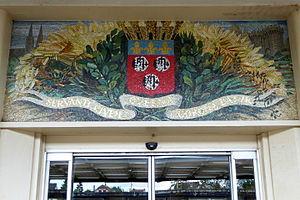
«
La gare de Chartres est une gare ferroviaire française des lignes de Paris-Montparnasse à Brest et de Chartres à Bordeaux-Saint-Jean, située sur le territoire de la commune de Chartres, dans le département d'Eure-et-Loir, en région Centre-Val de Loire.
Chartres est une commune française, préfecture du département d'Eure-et-Loir, dans la région Centre-Val de Loire. La ville se situe à environ quatre-vingt-dix kilomètres de Paris. Elle est surnommée « Capitale de la lumière et du parfum ».
Cette page présente, par pays, la liste des devises de villes :